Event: Nepal Earthquake
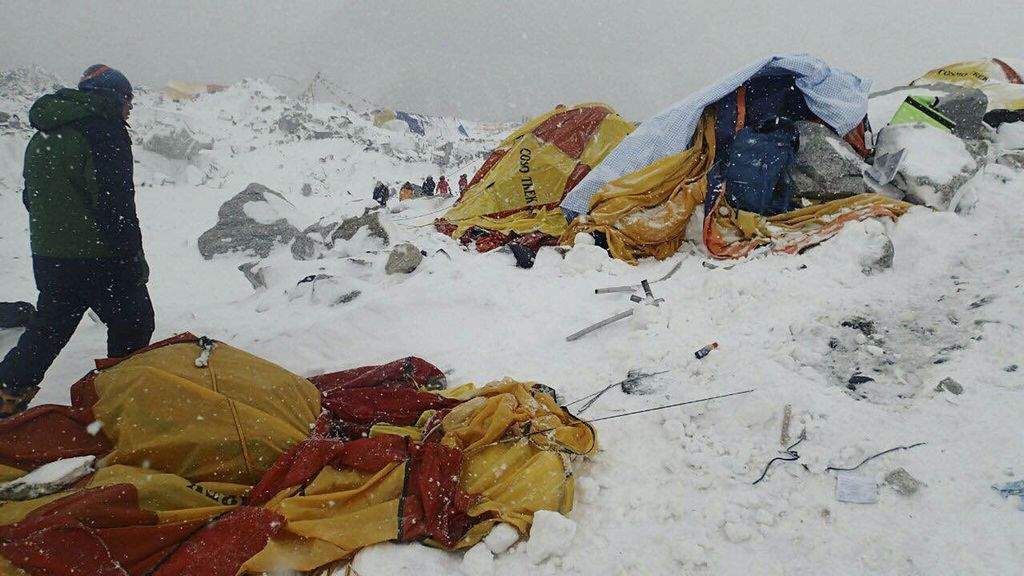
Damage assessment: damage